Plus (British TV channel)

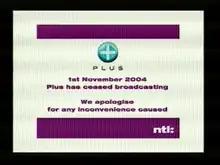
The slide that was shown on analogue cable after Plus closed down in 2004. It continued to be displayed until 2011 when it was finally removed.

An hour-and-a-half later that afternoon, while in the middle of a commercial break, Plus suddenly cut to a closedown slide, and, on digital cable and satellite platforms, shortly afterwards disappeared. The final programme on Plus was "Pie in the Sky", but only half of it was shown before ITV ceased transmission of Plus. On Sky, Plus was immediately removed minutes after closure, with ITV2 and ITV3 appearing on channels 118 and 119 in an EPG update. On NTL and Telewest, Plus broadcast a GSB logo with looped music, before cutting into a test card asking viewers to move to ITV3.